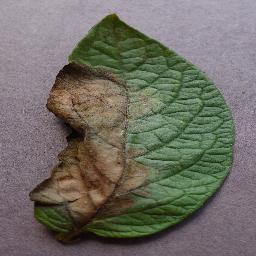
Label: Potato___Late_blight